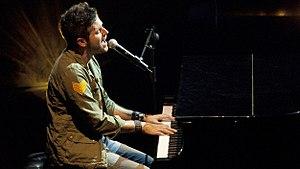
La voz est la version espagnole de l'émission musicale The Voice lancée en 2010 par John de Mol. Elle est diffusée depuis le 19 septembre 2012 sur la chaîne Telecinco.